601st Tactical Control Wing

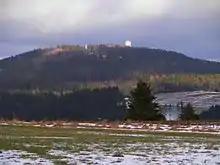
Dobraberg fixed radar site

The long term goal was to transfer operation of the 412L fixed radar sites entirely to German Air Force operation. However, it was not until 1972 that the German Air Force agreed to assume operation of the radar sites at Dobraberg Air Station and Wasserkuppe Air Station. Dobraberg was transferred on 1 July 1974, six months ahead of the agreed date. Maintenance of the remaining site at Wasserkuppe was transferred to a civilian contractor and on 1 January 1979 the Wasserkuppe site was turned over to the German Air Force and the wing's last aircraft control and warning squadron operating a fixed control and reporting post was inactivated. In September 1980 the 412L system was replaced by the German Air Defense Ground Environment system. The 615th Aircraft Control and Warning Squadron continued to operate a combined control and reporting center until 1980, when it was inactivated.